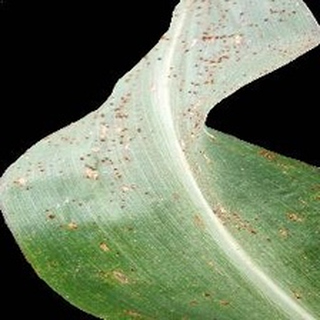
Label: corn_common_rust